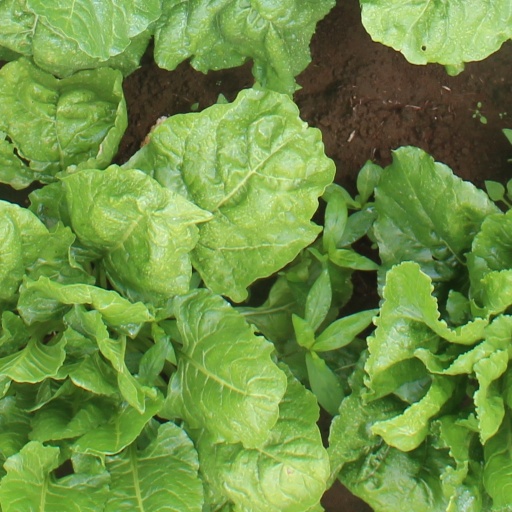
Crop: sugar beet